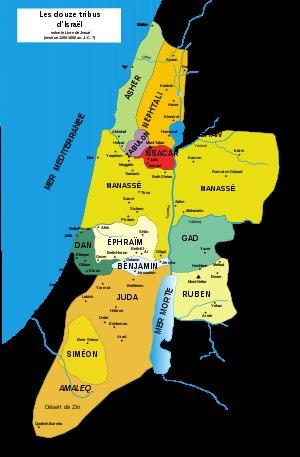
La Tribu de Juda est une des douze tribus d'Israël citées dans la Bible. Cette Tribu descend de Juda, le fils de Jacob et Léa. C'est de cette Tribu que sont issus les rois de Juda, de la lignée de David et sera issu le Messie selon la tradition biblique et, ultérieurement, la parenté charnelle de Jésus-Christ, selon la tradition chrétienne.
Le pharaon de l'Exode est le pharaon qui aurait régné sur l'Égypte lors de l'Exode décrit dans la Bible. Au cœur de ce sujet se trouve le problème de l'identification de ce pharaon ainsi que l'historicité de l'Exode.
La Genèse, premier livre de la Bible hébraïque, l’Ancien Testament, se termine par le récit de l’installation au Pays de Canaan des Hébreux, ou plus exactement des douze fils de Jacob, alias Israël. Ces douze fils sont les fondateurs directs ou indirects des douze tribus.
La tribu de Nephthali est une des douze tribus d'Israël. Cette tribu descend de Nephtali, fils de Jacob et de sa troisième épouse Bilha, servante de Rachel, nièce de Deborah, la nourrice de Rébecca. Elle occupe un territoire en Galilée, le long du cours supérieur du Jourdain et du lac de Tibériade.
La tribu d'Éphraïm est une des douze tribus d'Israël.